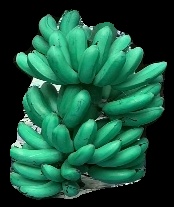
Variety: rasbale
Grade: grade1